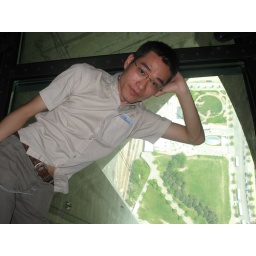
Posing on glass floor in CN Tower. Look as if I am about to fall off the tower